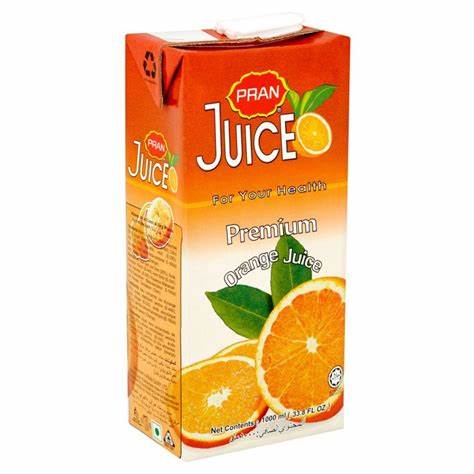
Waste category: cardboard